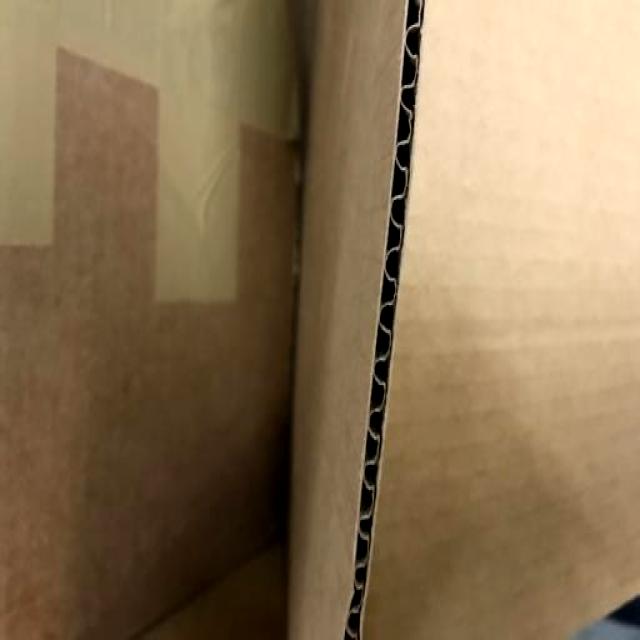
Label: Cardboard